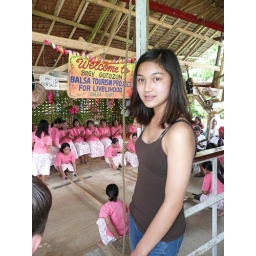
Nica on river boat cruise near Bohol Philippines